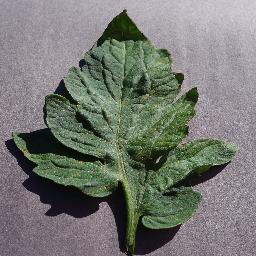
Label: Tomato___Target_Spot